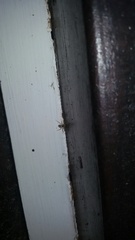
Species: Parasteatoda_tepidariorum